Pierce–Hichborn House

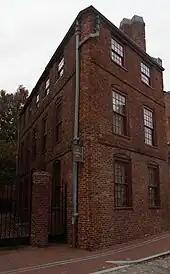
A view from the street of the Pierce–Hichborn House.

The Pierce–Hichborn House (circa 1711) is an early Georgian house located at 29 North Square, Boston, Massachusetts. It is immediately adjacent to the Paul Revere House and is now operated as a nonprofit museum by the Paul Revere Memorial Association. An admission fee is charged.